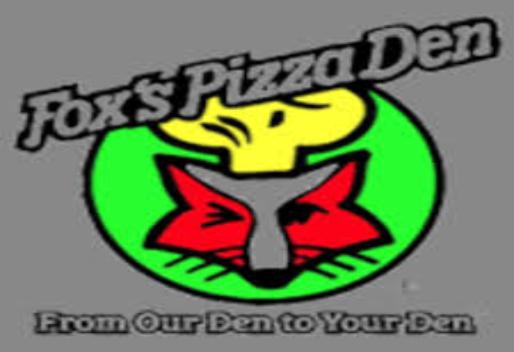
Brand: Fox's Pizza Den
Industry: Food